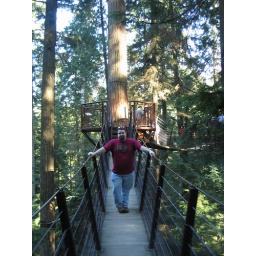
Bill 100ft above the forest floor